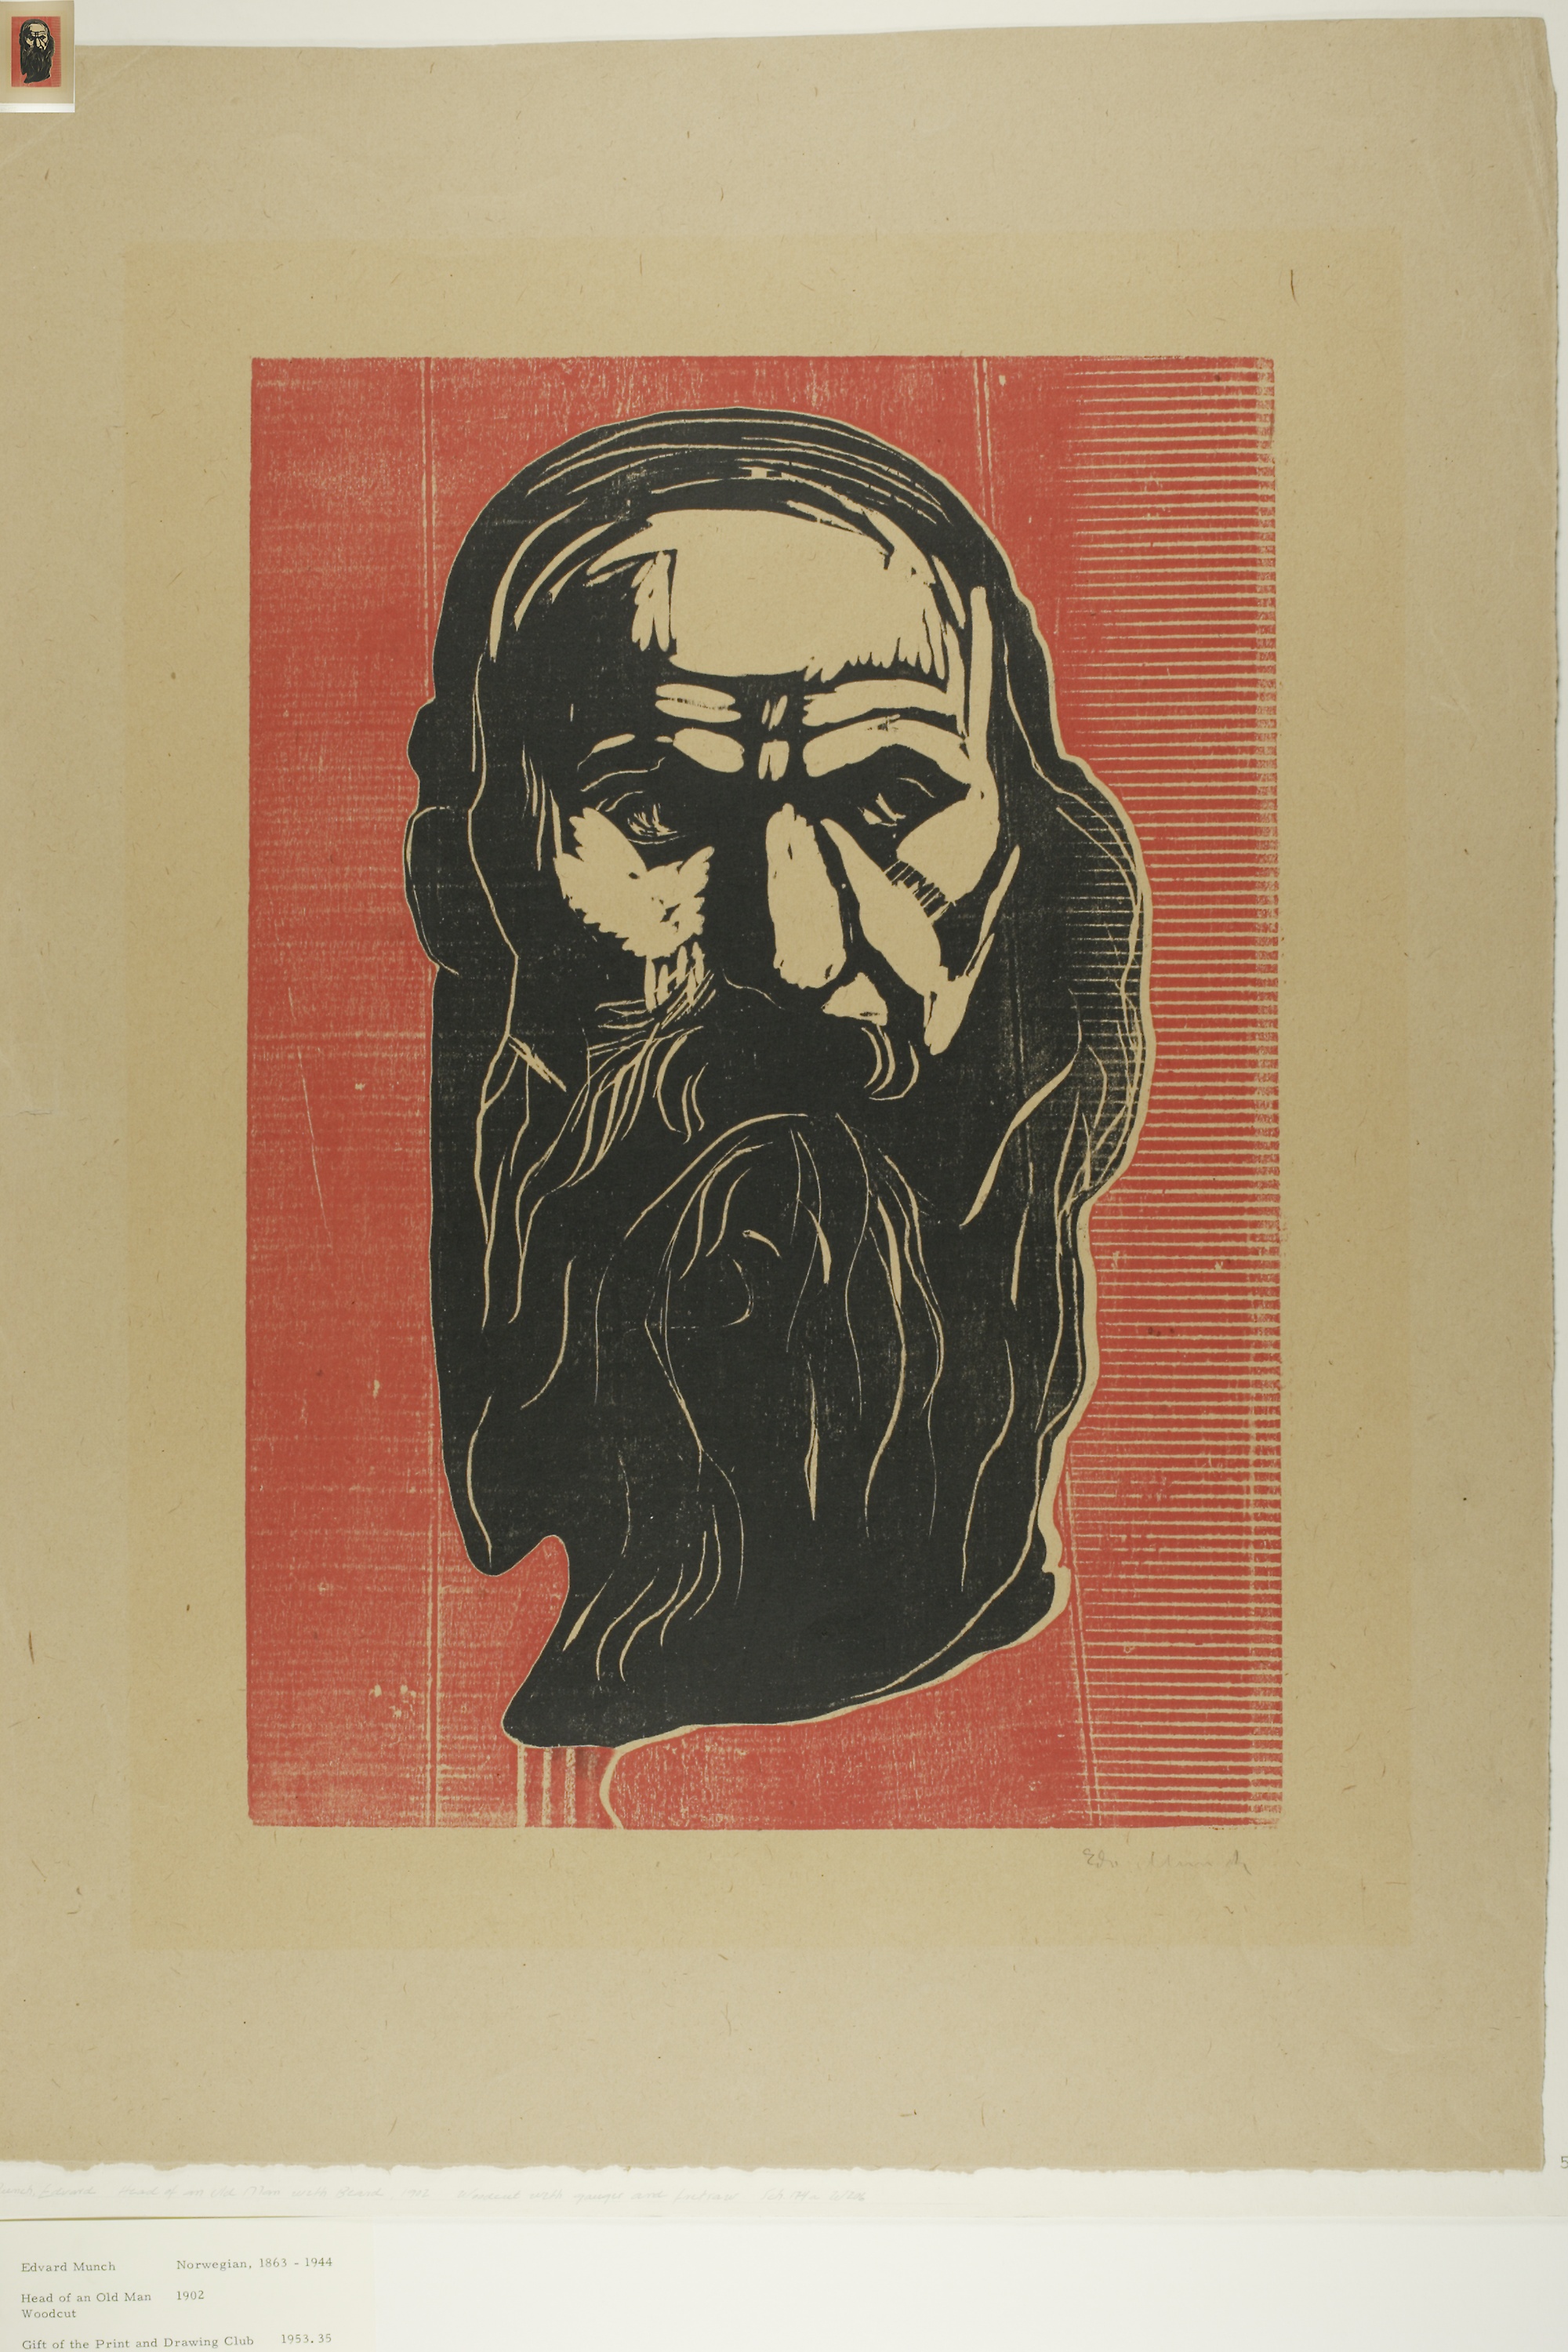
art, poster, modern art, font, printmaking, illustration, picture frame, visual arts